Stuart Broad

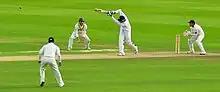
On 27 August 2010, Broad makes a half century

After South Africa, England toured Bangladesh, playing three ODIs and two Test matches. Injuries to Anderson, Onions and Sidebottom meant that Broad was the leader of a relatively inexperienced pace attack. However, an injury before the Test series meant that he wasn't fully fit and was outbowled by Tim Bresnan and debutant Steven Finn.